Ivory Quinby

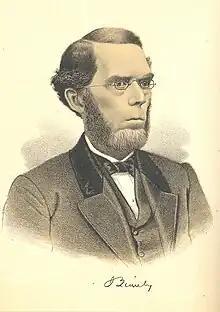
Ivory Quinby

Ivory Quinby (July 14, 1817 – October 23, 1869) was an American businessman who was notably one of the earliest benefactors of Monmouth College, and also helped establish Monmouth, Illinois as a transportation center.